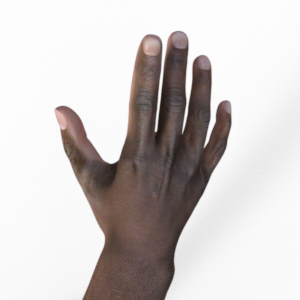
Label: paper